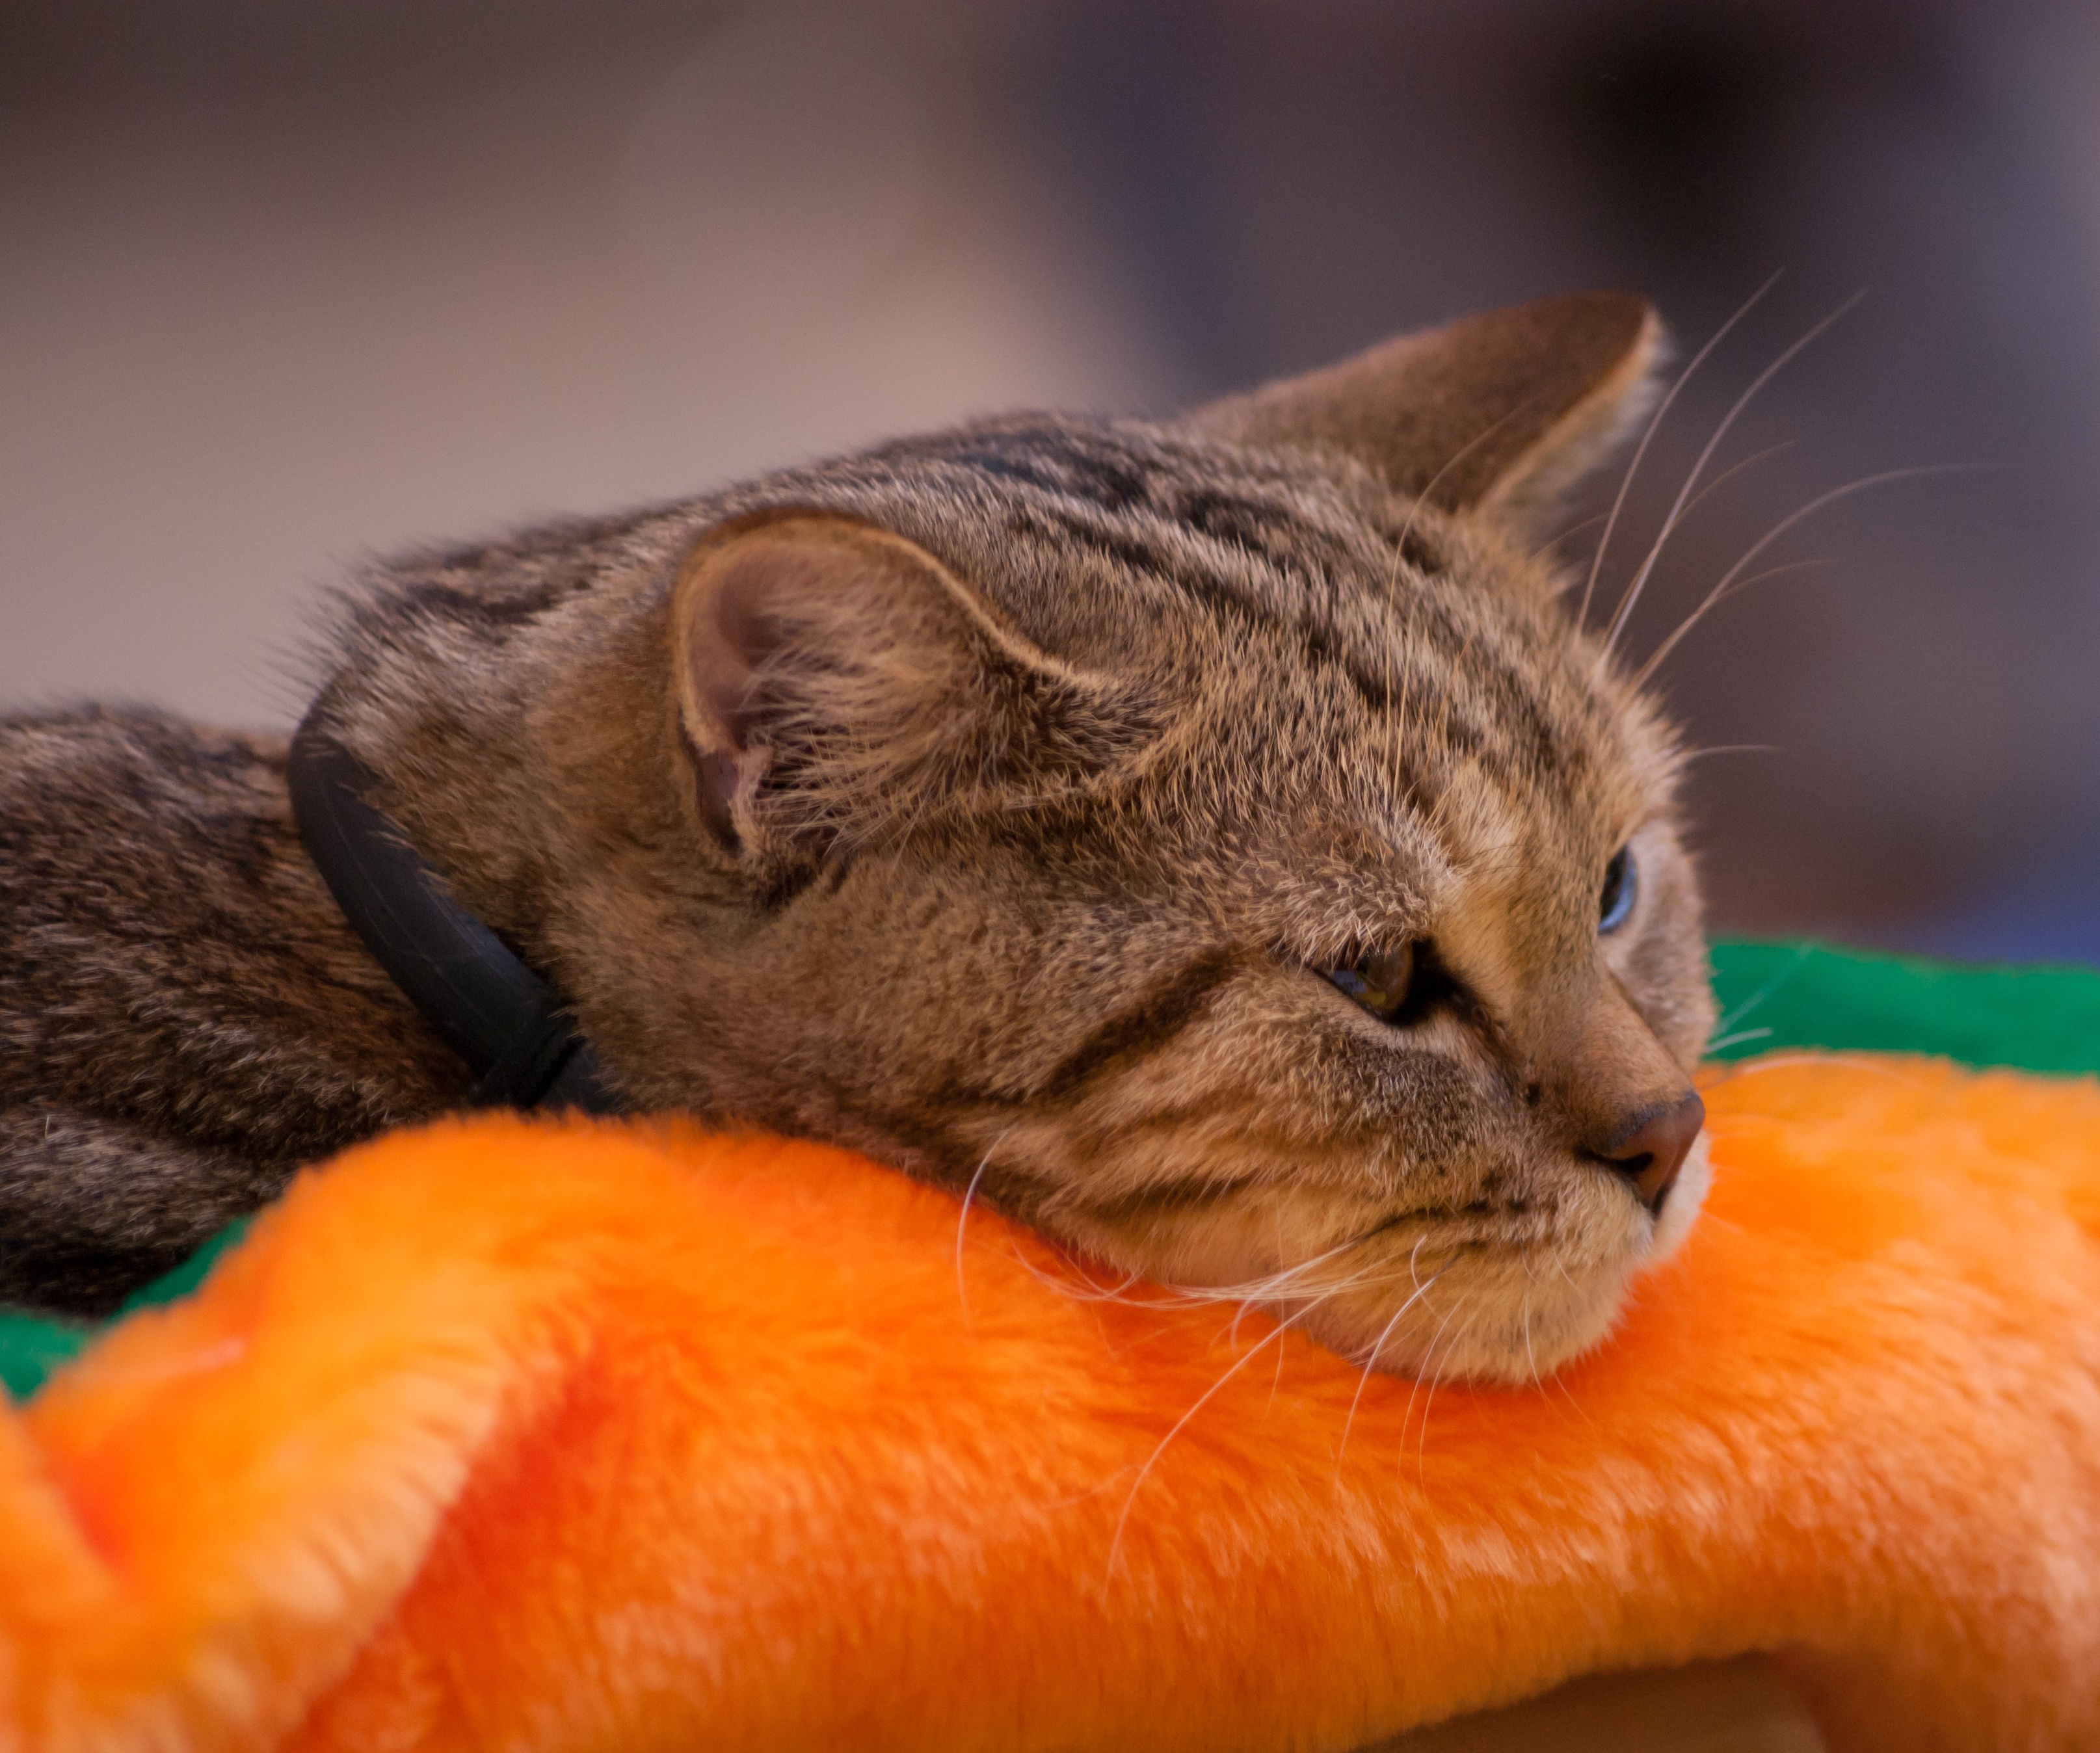
cute, pet, kitten, cat, mammal, fauna, close up, cats, nose, whiskers, snout, eye, vertebrate, macro photography, tabby cat, small to medium sized cats, cat like mammal